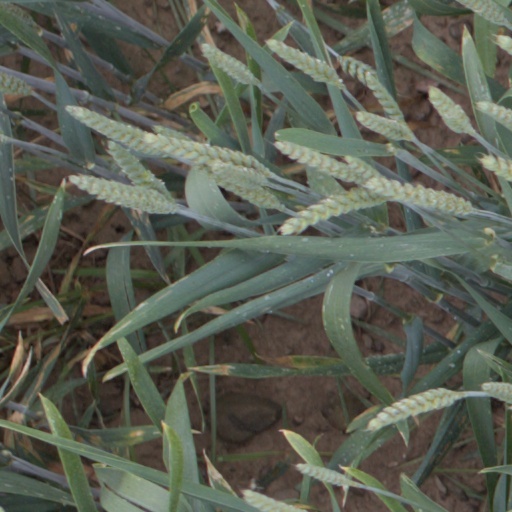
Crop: wheat